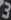
Number: 3